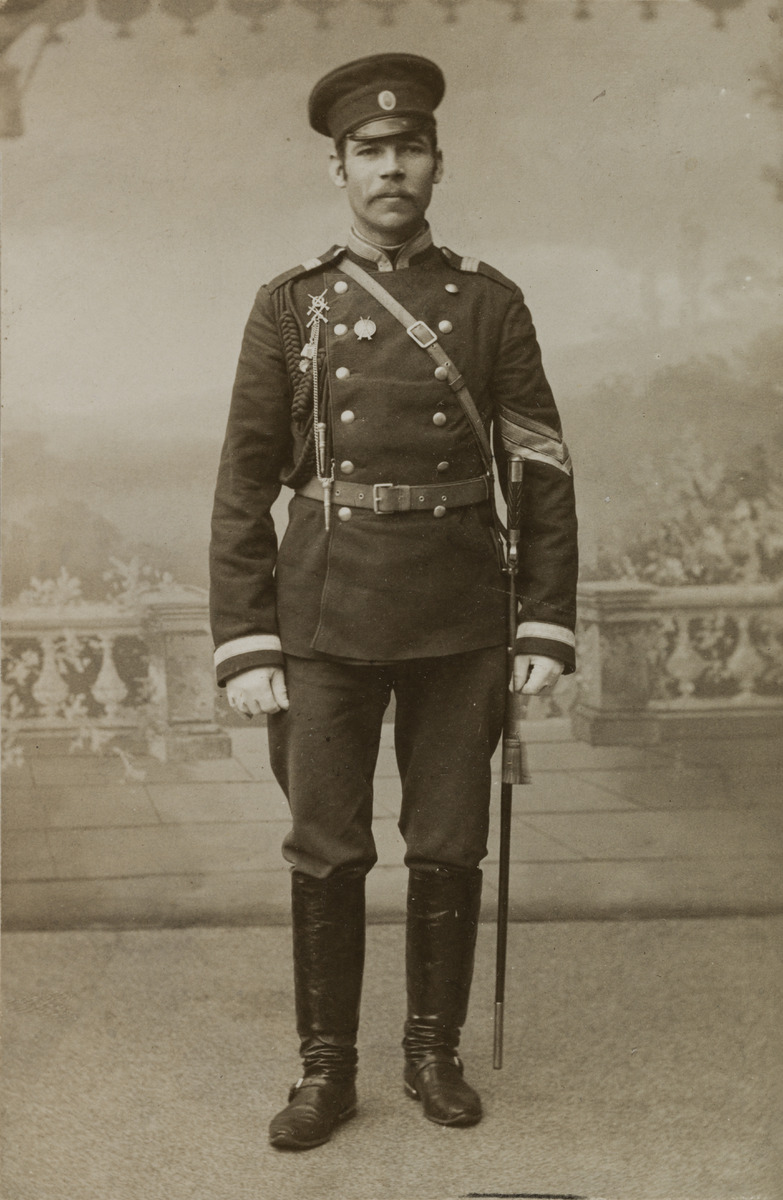
Tuntematon Venäjän armeijan kersantti
sisällön kuvaus: Tuntematon Venäjän armeijan kersantti. mustavalkoinen
Ajankohta: kuvausaika 1900 -luku alku
Aiheet: aliupseerit, kersantit, sotilaat, sotaväki, univormut